Sabazios

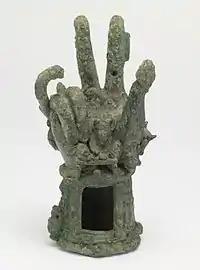
This copper alloy Roman hand of Sabazios was used in ritual worship. Few hands remain in collections today. Walters Art Museum, Baltimore.

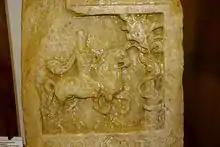
Thracian horseman, National Museum of Romanian History

More "rider god" steles are at the Burdur Museum, in Turkey. Under the Roman Emperor Gordian III the god on horseback appears on coins minted at Tlos, in neighboring Lycia, and at Istrus, in the province of Lower Moesia, between Thrace and the Danube. It is generally thought that the young emperor's grandfather came from an Anatolian family, because of his unusual cognomen, Gordianus. The iconic image of the god or hero on horseback battling the chthonic serpent, on which his horse tramples, appears on Celtic votive columns, and with the coming of Christianity it was easily transformed into the image of Saint George and the Dragon, whose earliest known depictions are from tenth- and eleventh-century Cappadocia and eleventh-century Georgia and Armenia.